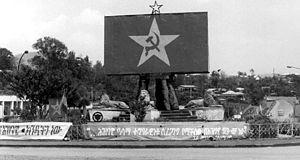
La Corne de l'Afrique, et en particulier le territoire de l'actuelle Éthiopie, se trouve au cœur de l'histoire de l'humanité. On y trouve les restes de certains des plus anciens hominidés connus mais également les plus anciennes traces de l'homo sapiens moderne, après le Maroc depuis mai 2017 - Djebel Irhoud, 300 000 ans.